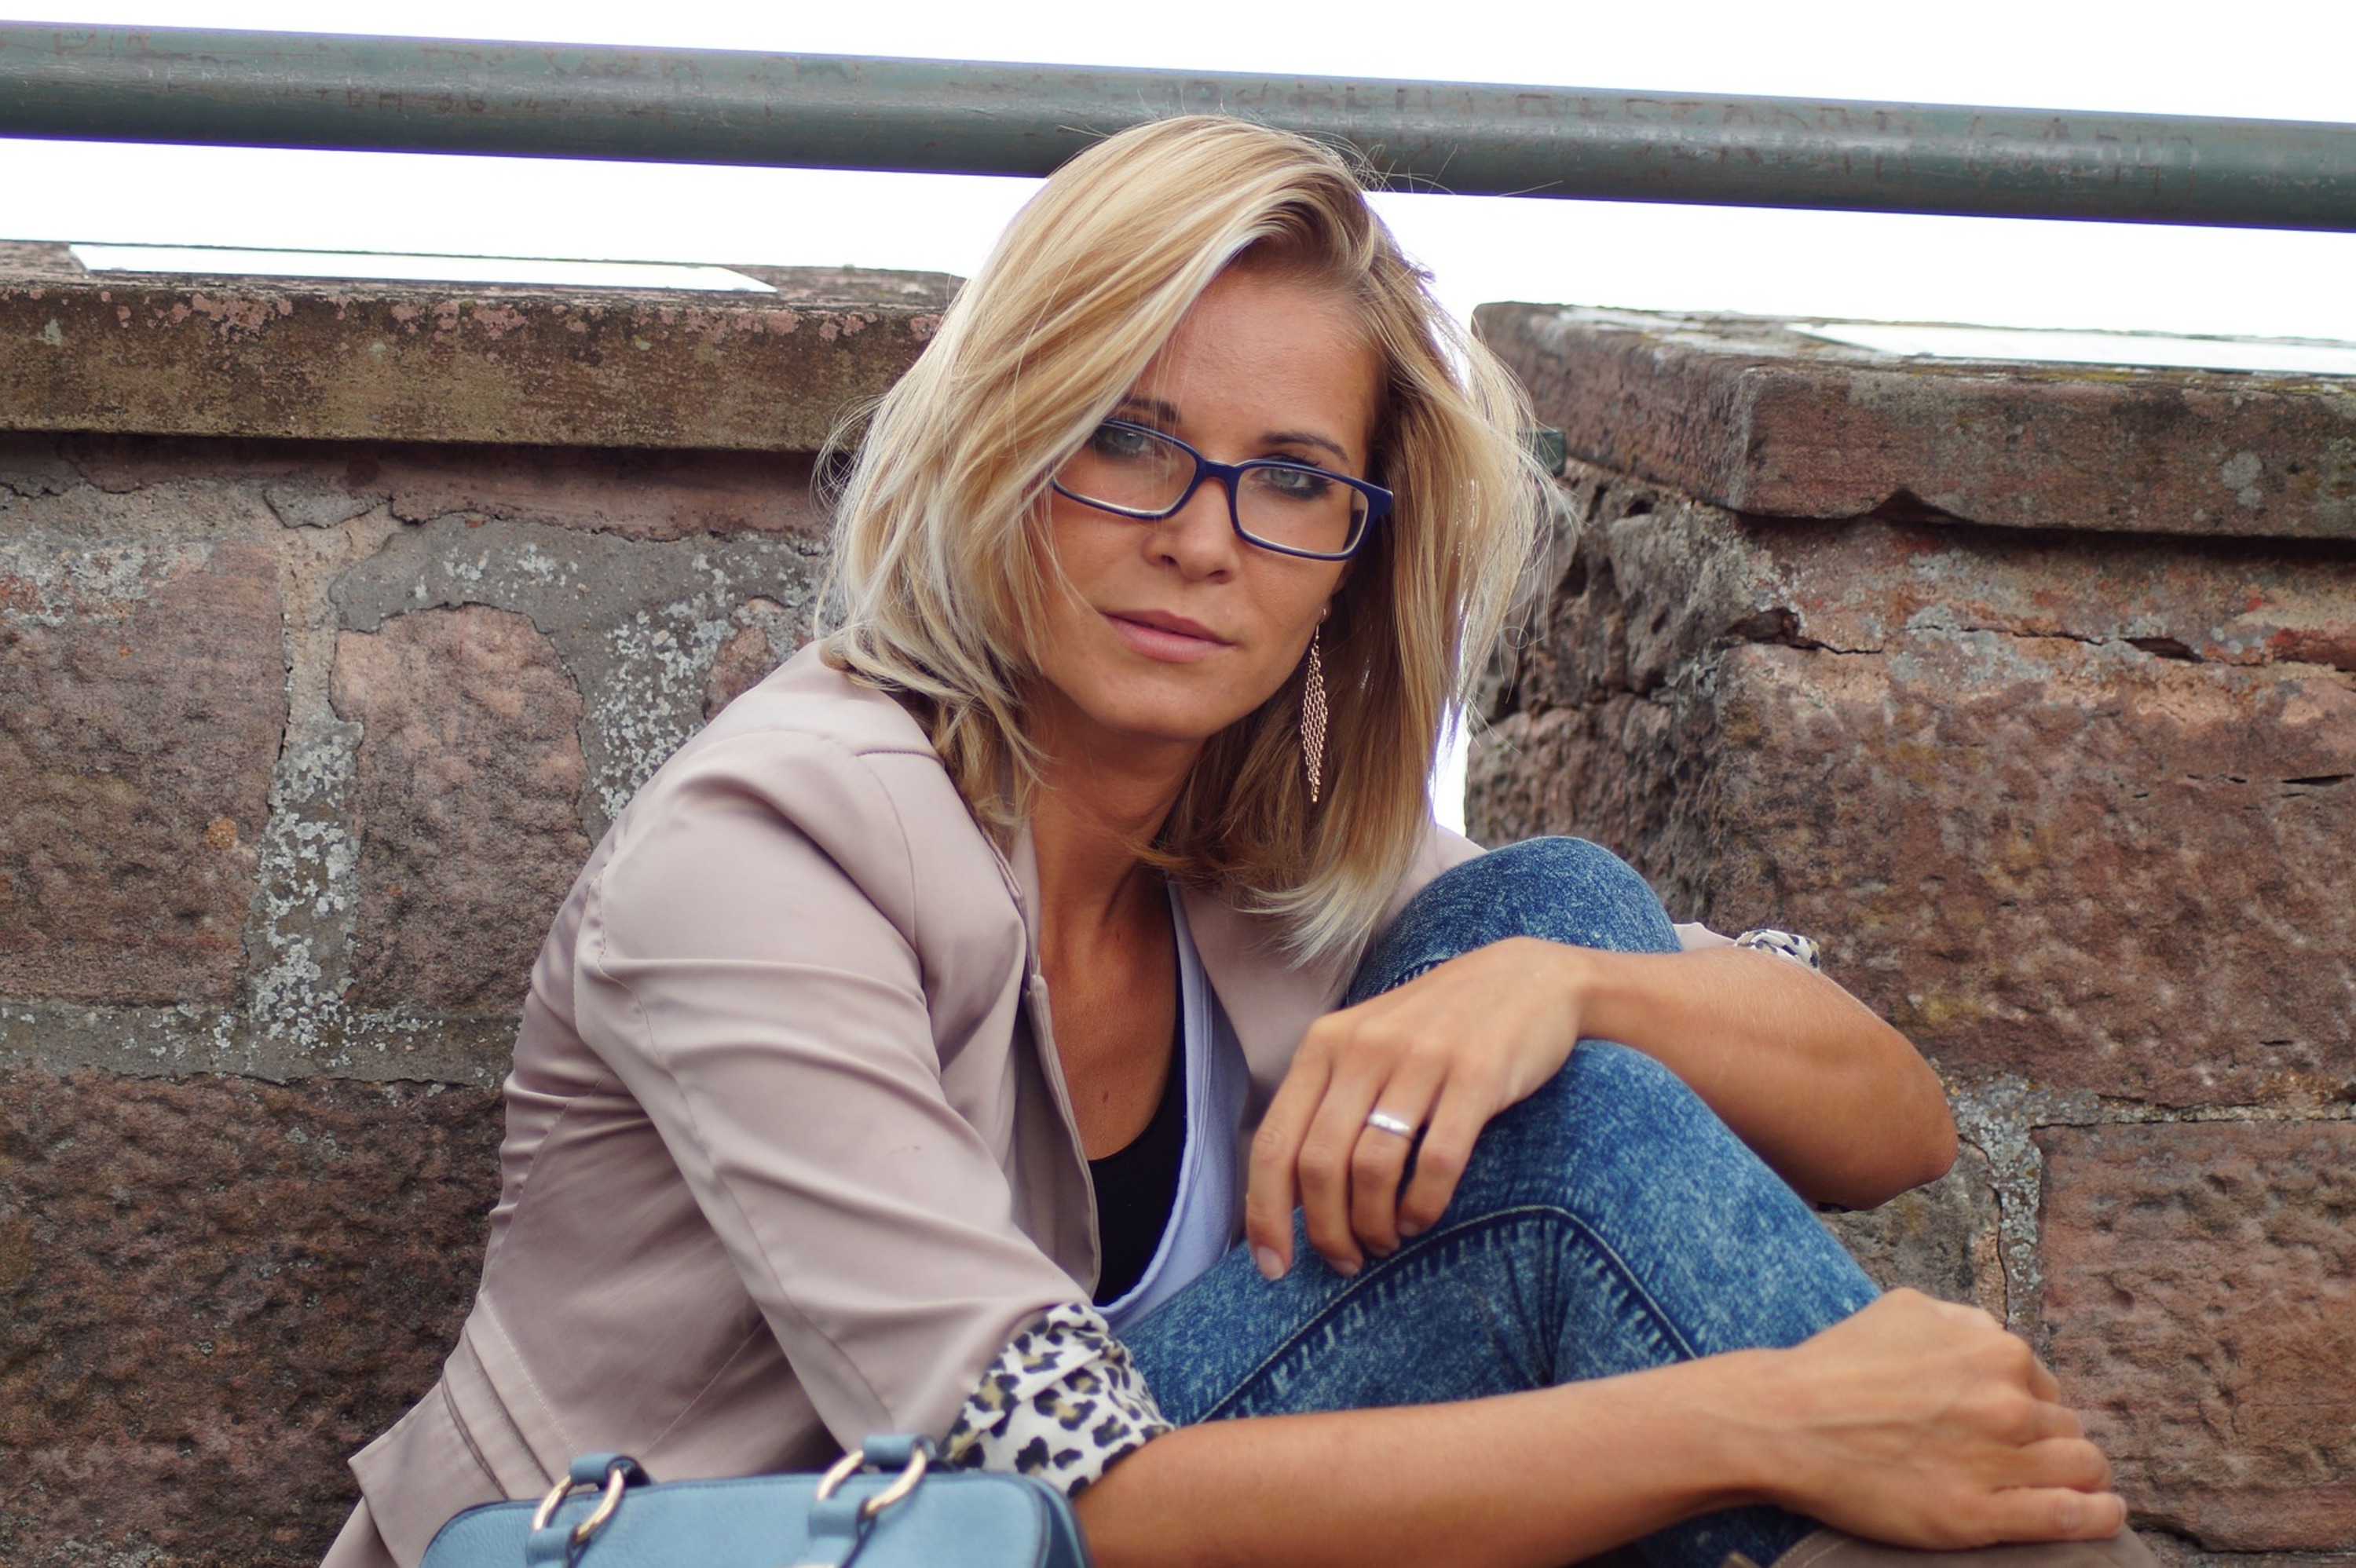
girl, clothing, hair, glasses, shoulder, arm, vision care, flash photography, street fashion, wood, happy, eyewear, cool, thigh, grass, black hair, leisure, long hair, electric blue, denim, jewellery, necklace, human leg, brown hair, bag, Luggage and bags, sitting, blond, fashion design, t shirt, pattern, bracelet, fashion accessory, fun, portrait photography, fur, tourism, photo shoot, handbag, vacation, top, model, rock